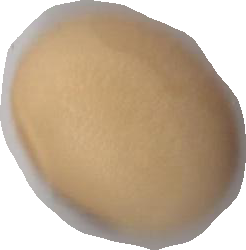
Variety: Anjasmoro